Sports in the United States

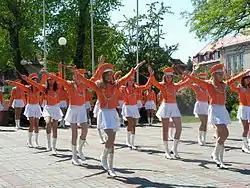
Majorette.

Rugby union participation in the U.S. has grown significantly in recent years, growing by 350% between 2004 and 2011. A 2010 survey by the National Sporting Goods Manufacturers Association ranked rugby union as the fastest-growing sport in the U.S.